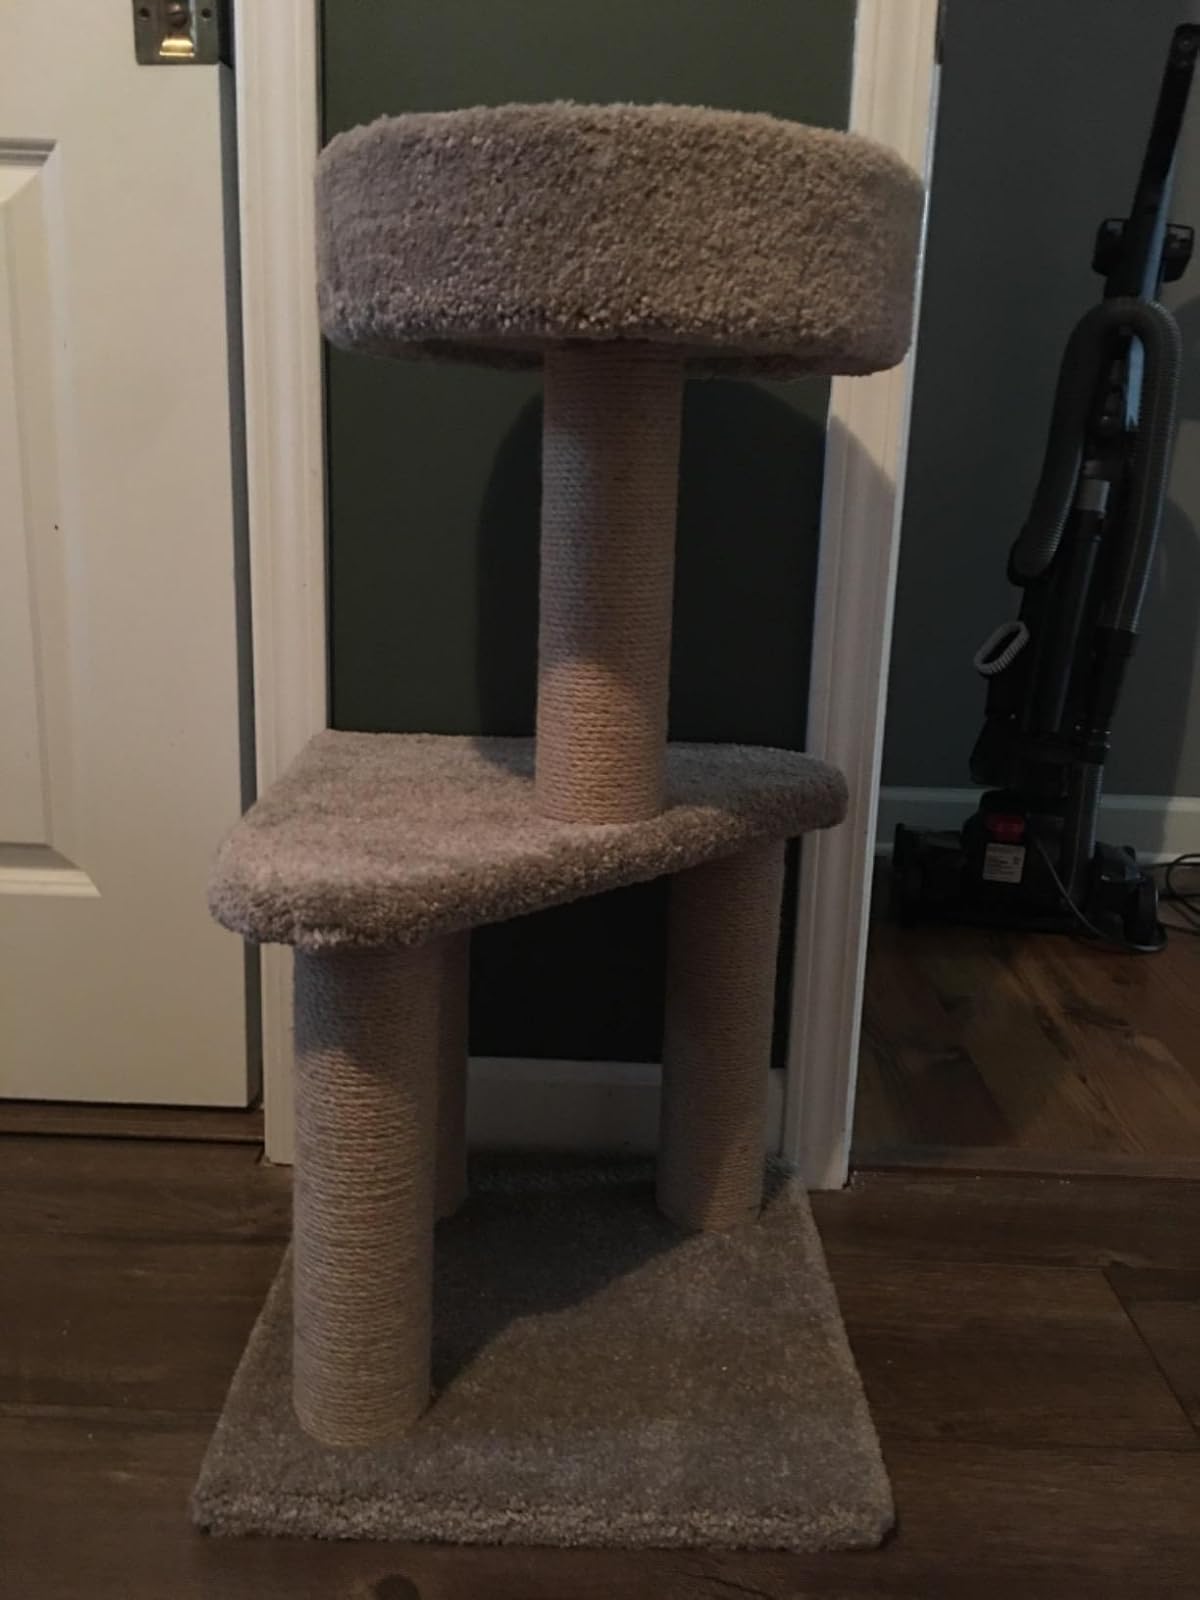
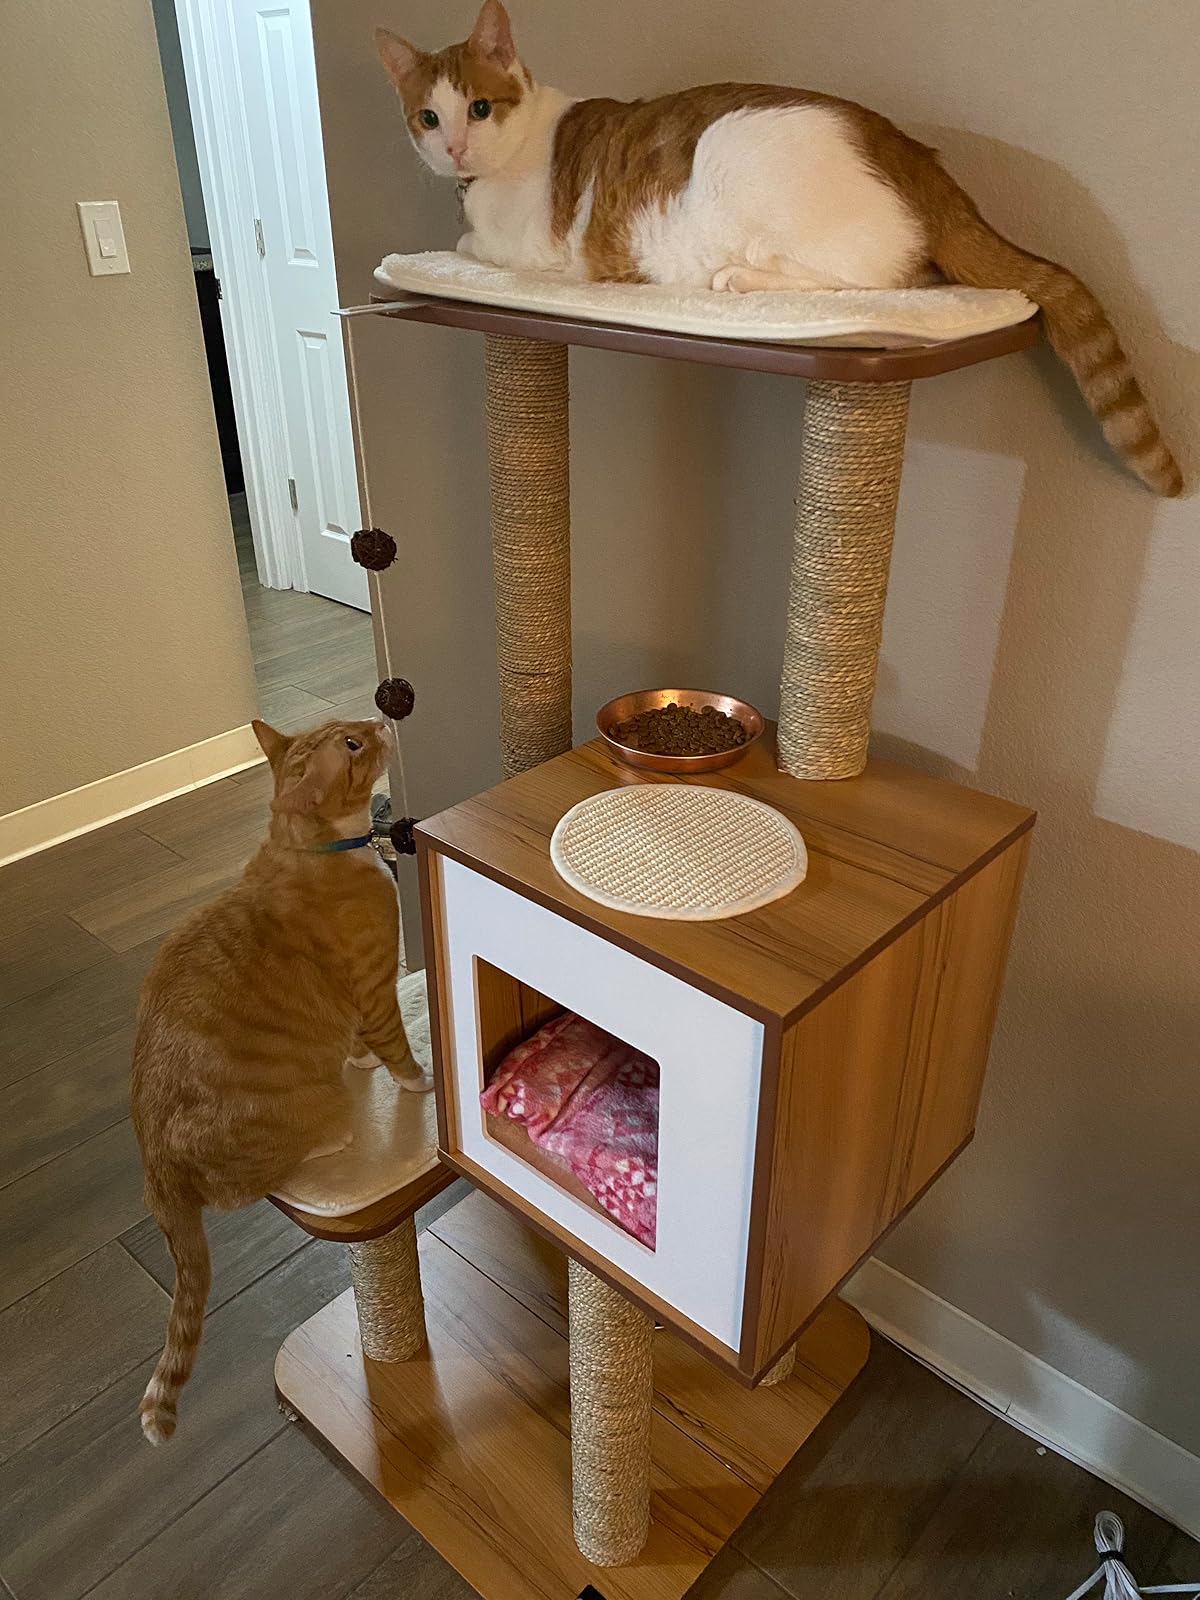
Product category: items_cat tree
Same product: no